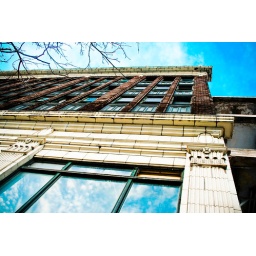
Sky's reflection in the window of an old building downtown.